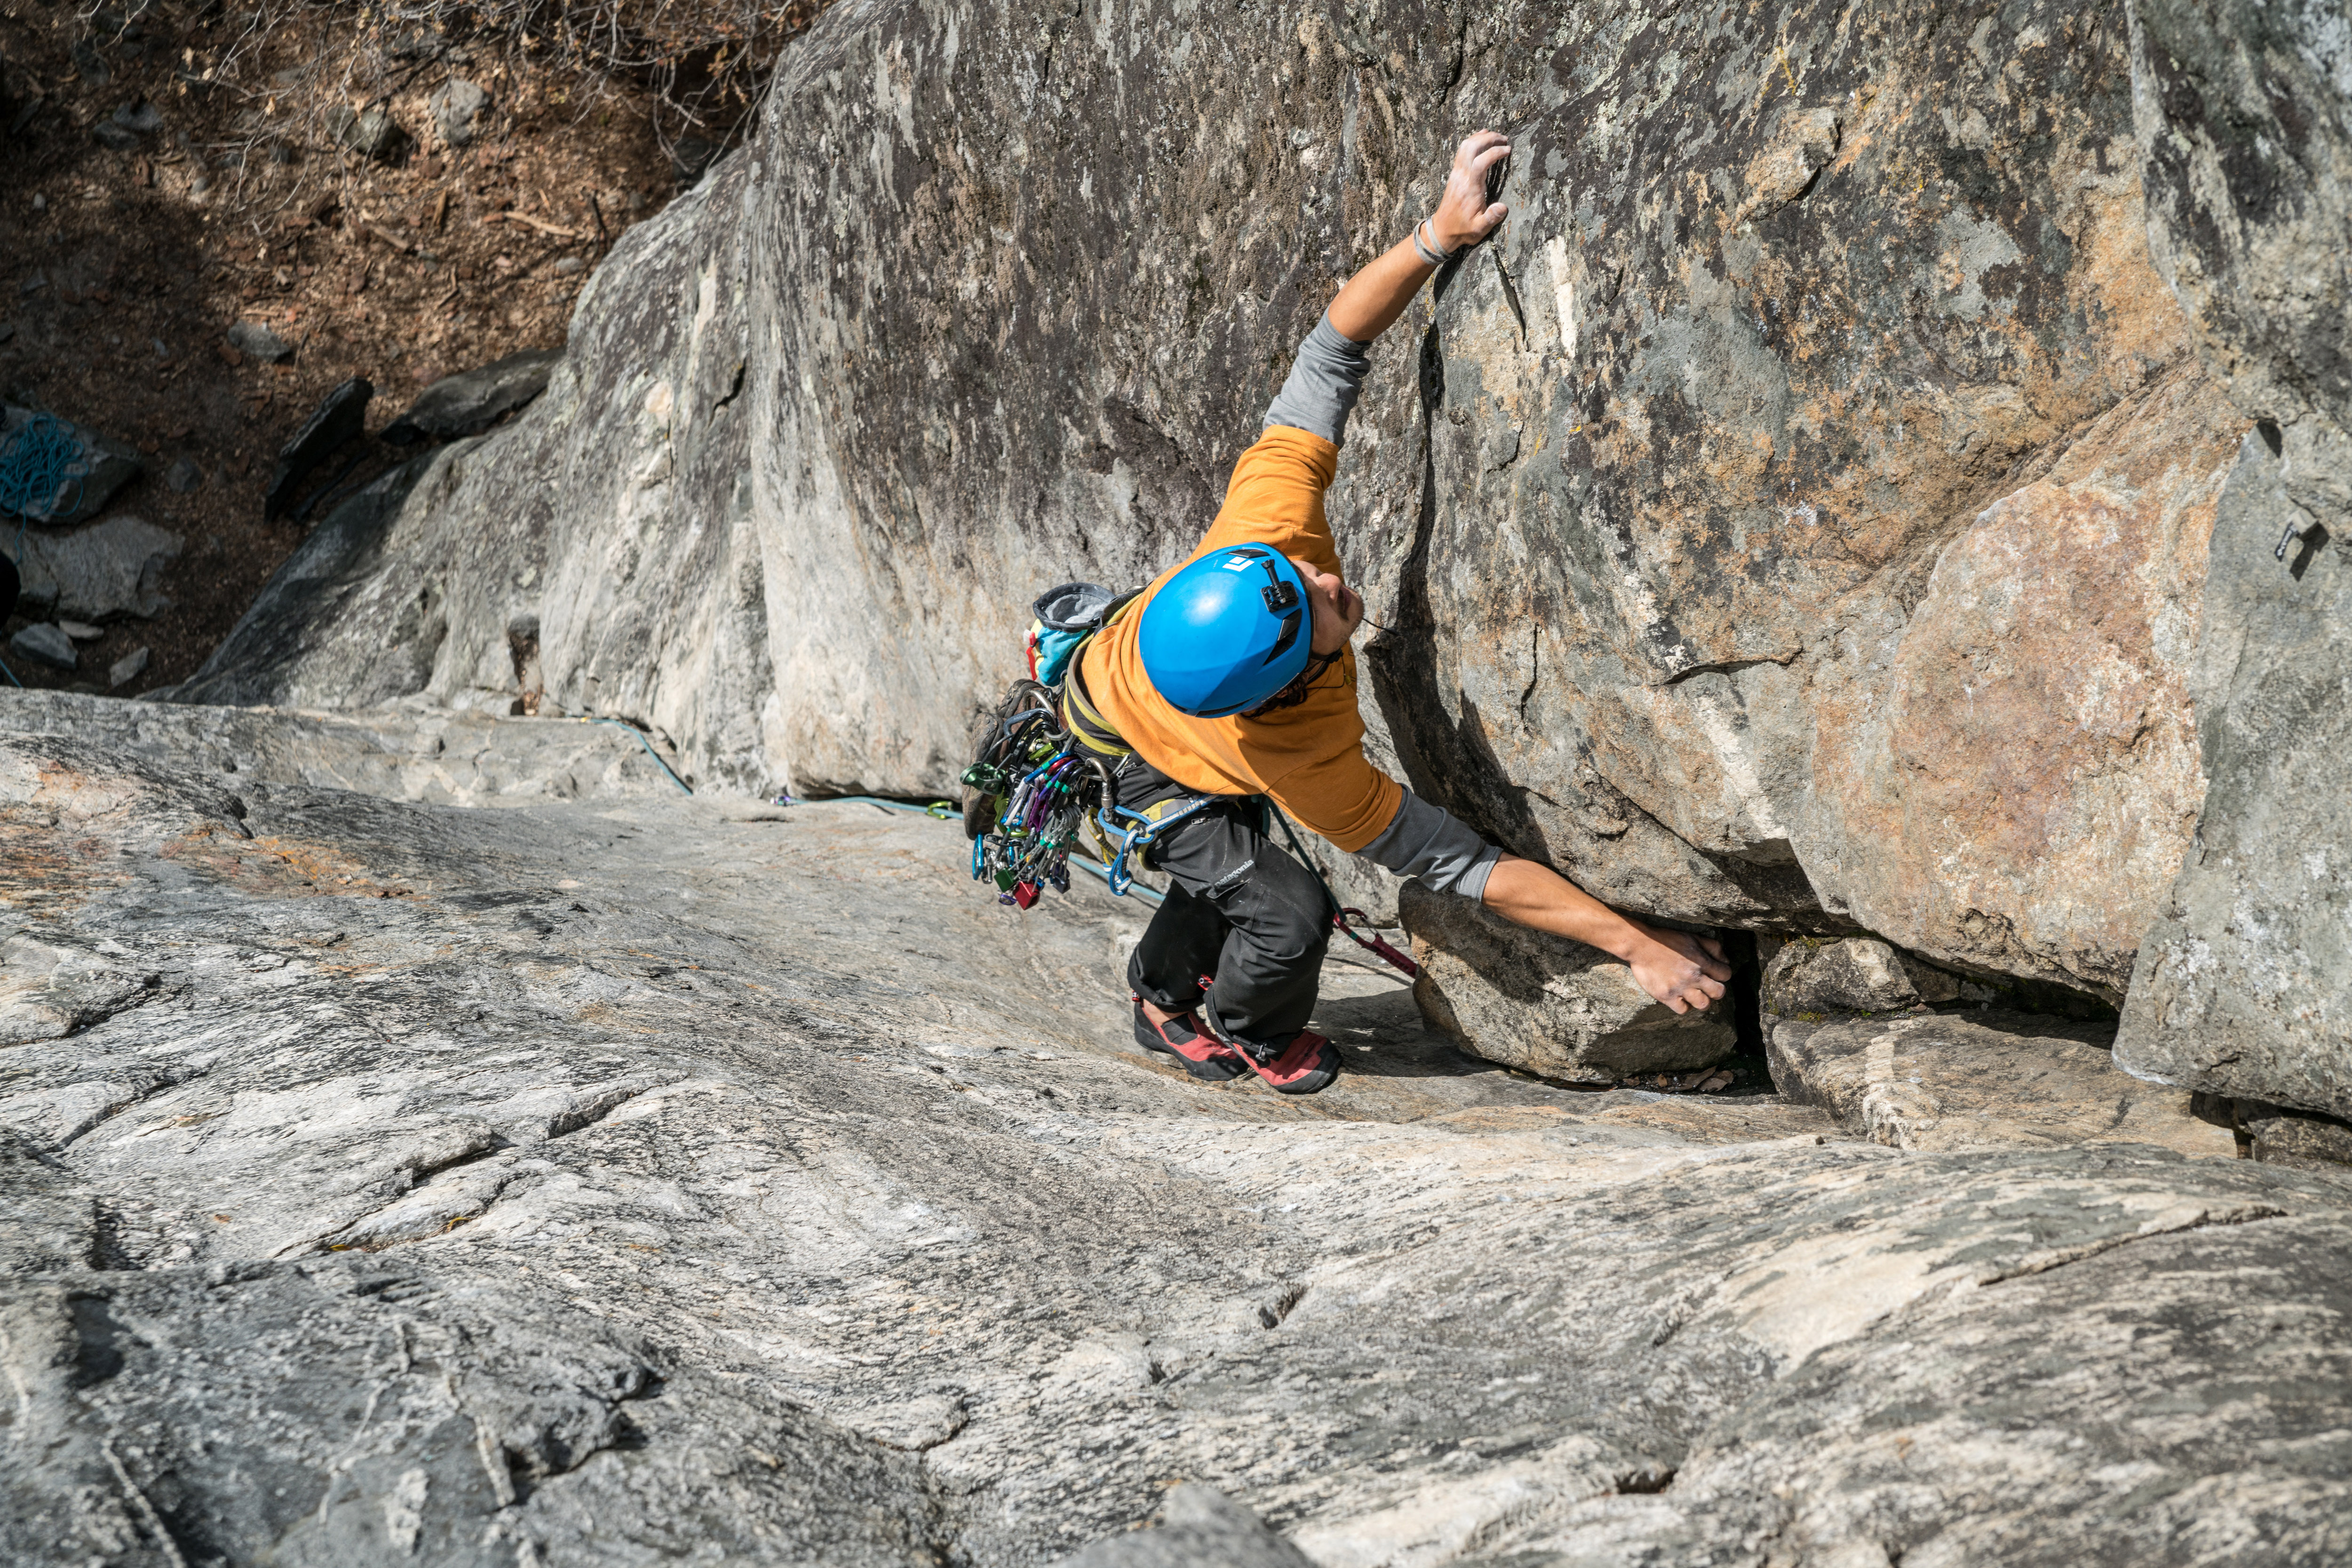
climbing, sport climbing, adventure, rock climbing, outdoor recreation, recreation, rock, mountaineering, individual sports, geology, free climbing, rock climbing equipment, sports, formation, extreme sport, mountaineer, bedrock, geological phenomenon, climbing harness, sports equipment, leisure, quickdraw, free solo climbing, outcrop, limestone